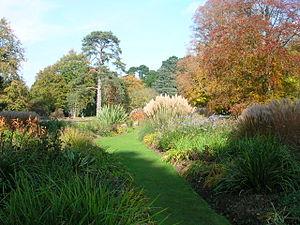
Les jardins d'Exbury sont situés dans le village d'Exbury dans le Hampshire, en Angleterre. Ils appartiennent à une branche anglaise de la famille Rothschild. Les jardins se trouvent à l'est de Beaulieu, de l'autre côté de la rivière du même nom, et sont accessibles via Bucklers Hard, au sein du parc national New Forest.